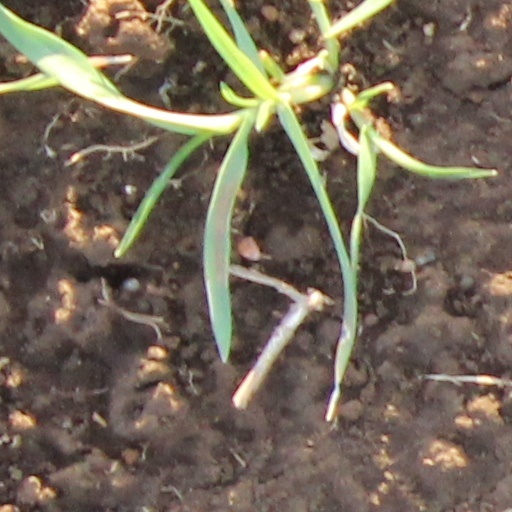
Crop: wheat